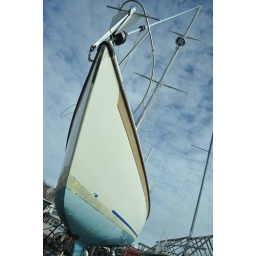
ship in the sky